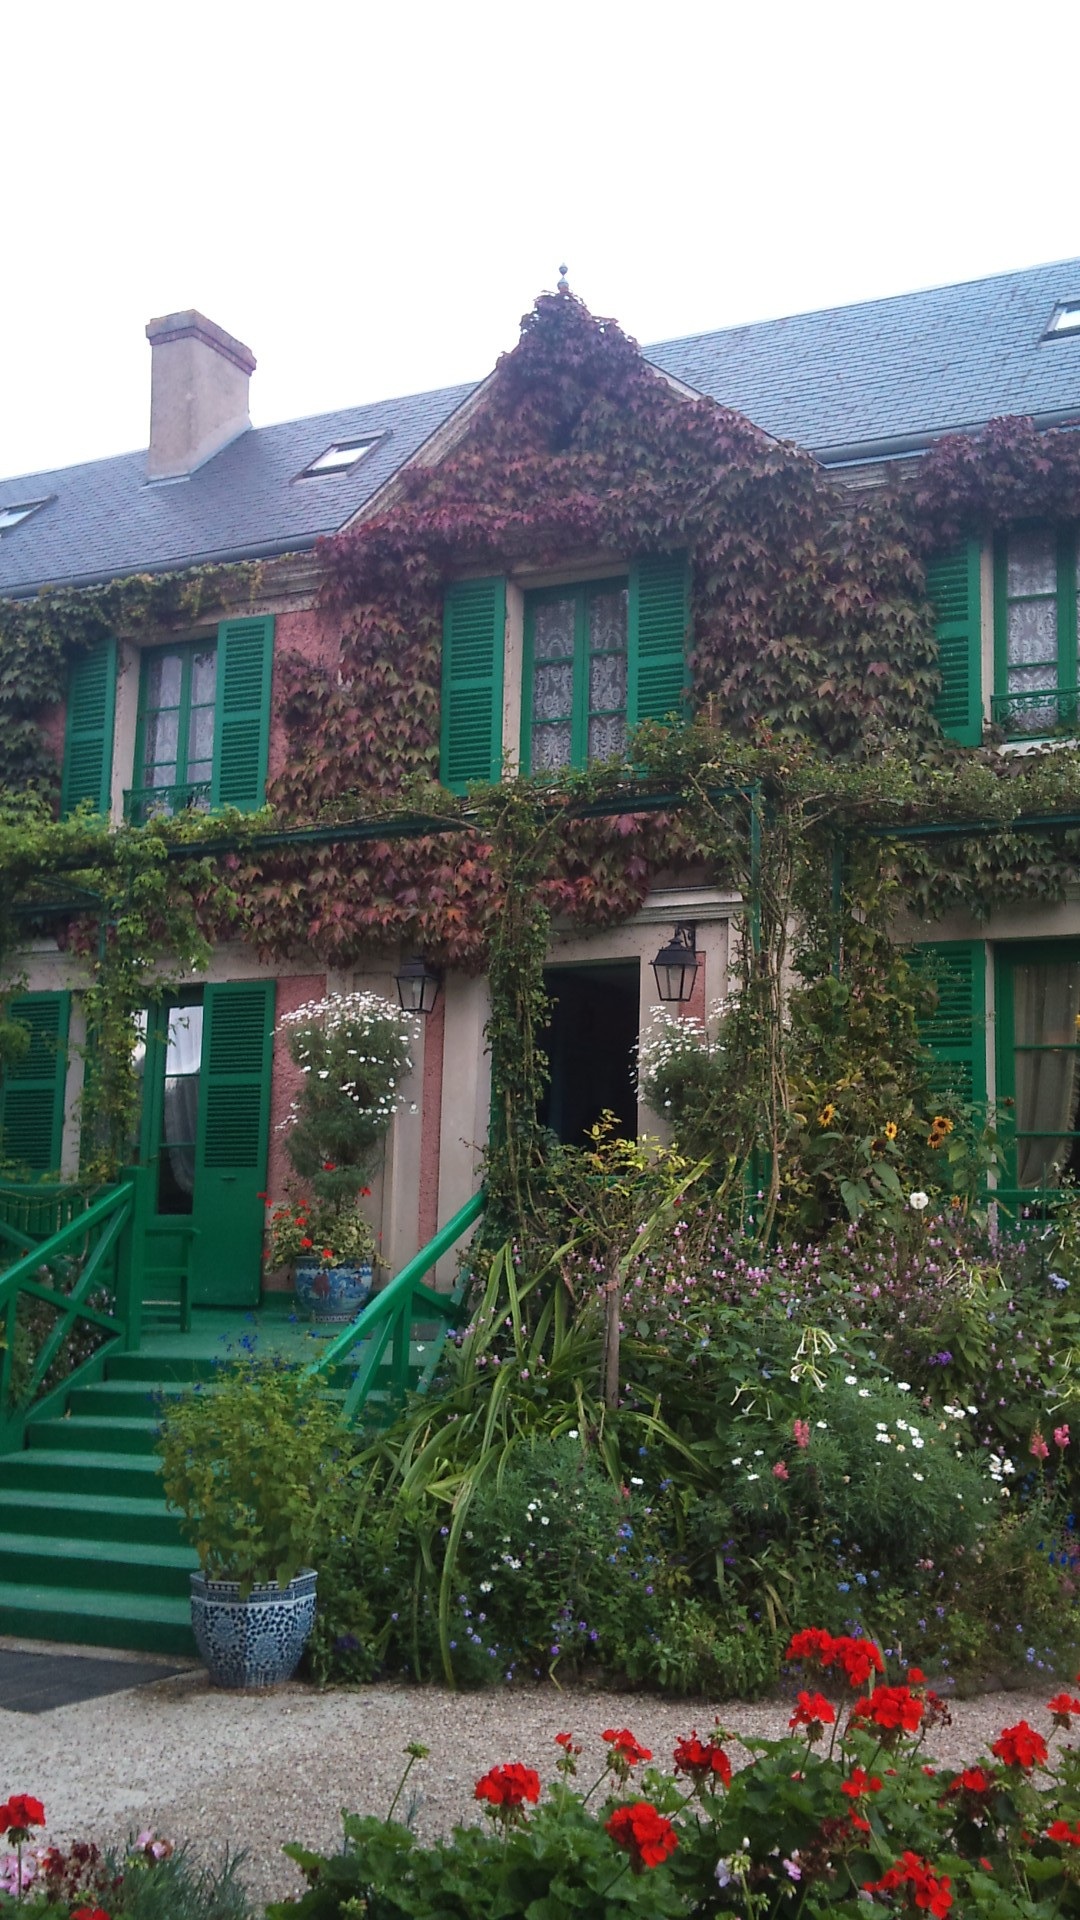
house, flower, home, village, france, europe, cottage, landmark, property, garden, art, painter, resort, historical, estate, monet, giverny, monet's house